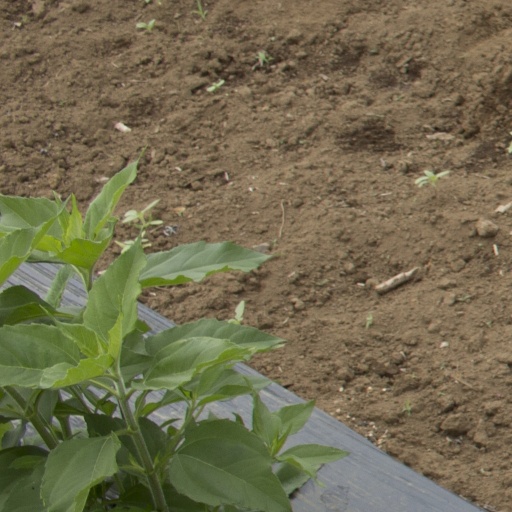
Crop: Jerusalem artichoke